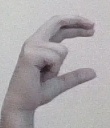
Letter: thal